Kora Kagaz

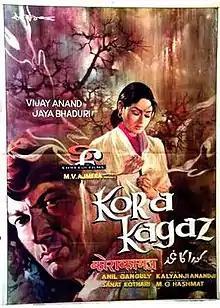
Film poster

Kora Kagaz (translation: Blank Paper) is a 1974 Indian Hindi-language drama film produced by Sanath Kothari and directed by Anil Ganguly. A remake of Bengali film "Saat Pake Bandha" (1963) starring Suchitra Sen and Soumitra Chatterjee, which itself was based on a novel by Ashutosh Mukhopadhyay, the film stars Vijay Anand, Jaya Bhaduri, A.K. Hangal, Achala Sachdev and Deven Verma. The film's music is by Kalyanji Anandji. The famous title song "Mera Jeevan Kora Kagaz" (loosely translated as: "My life is a blank paper") was rendered by Kishore Kumar.